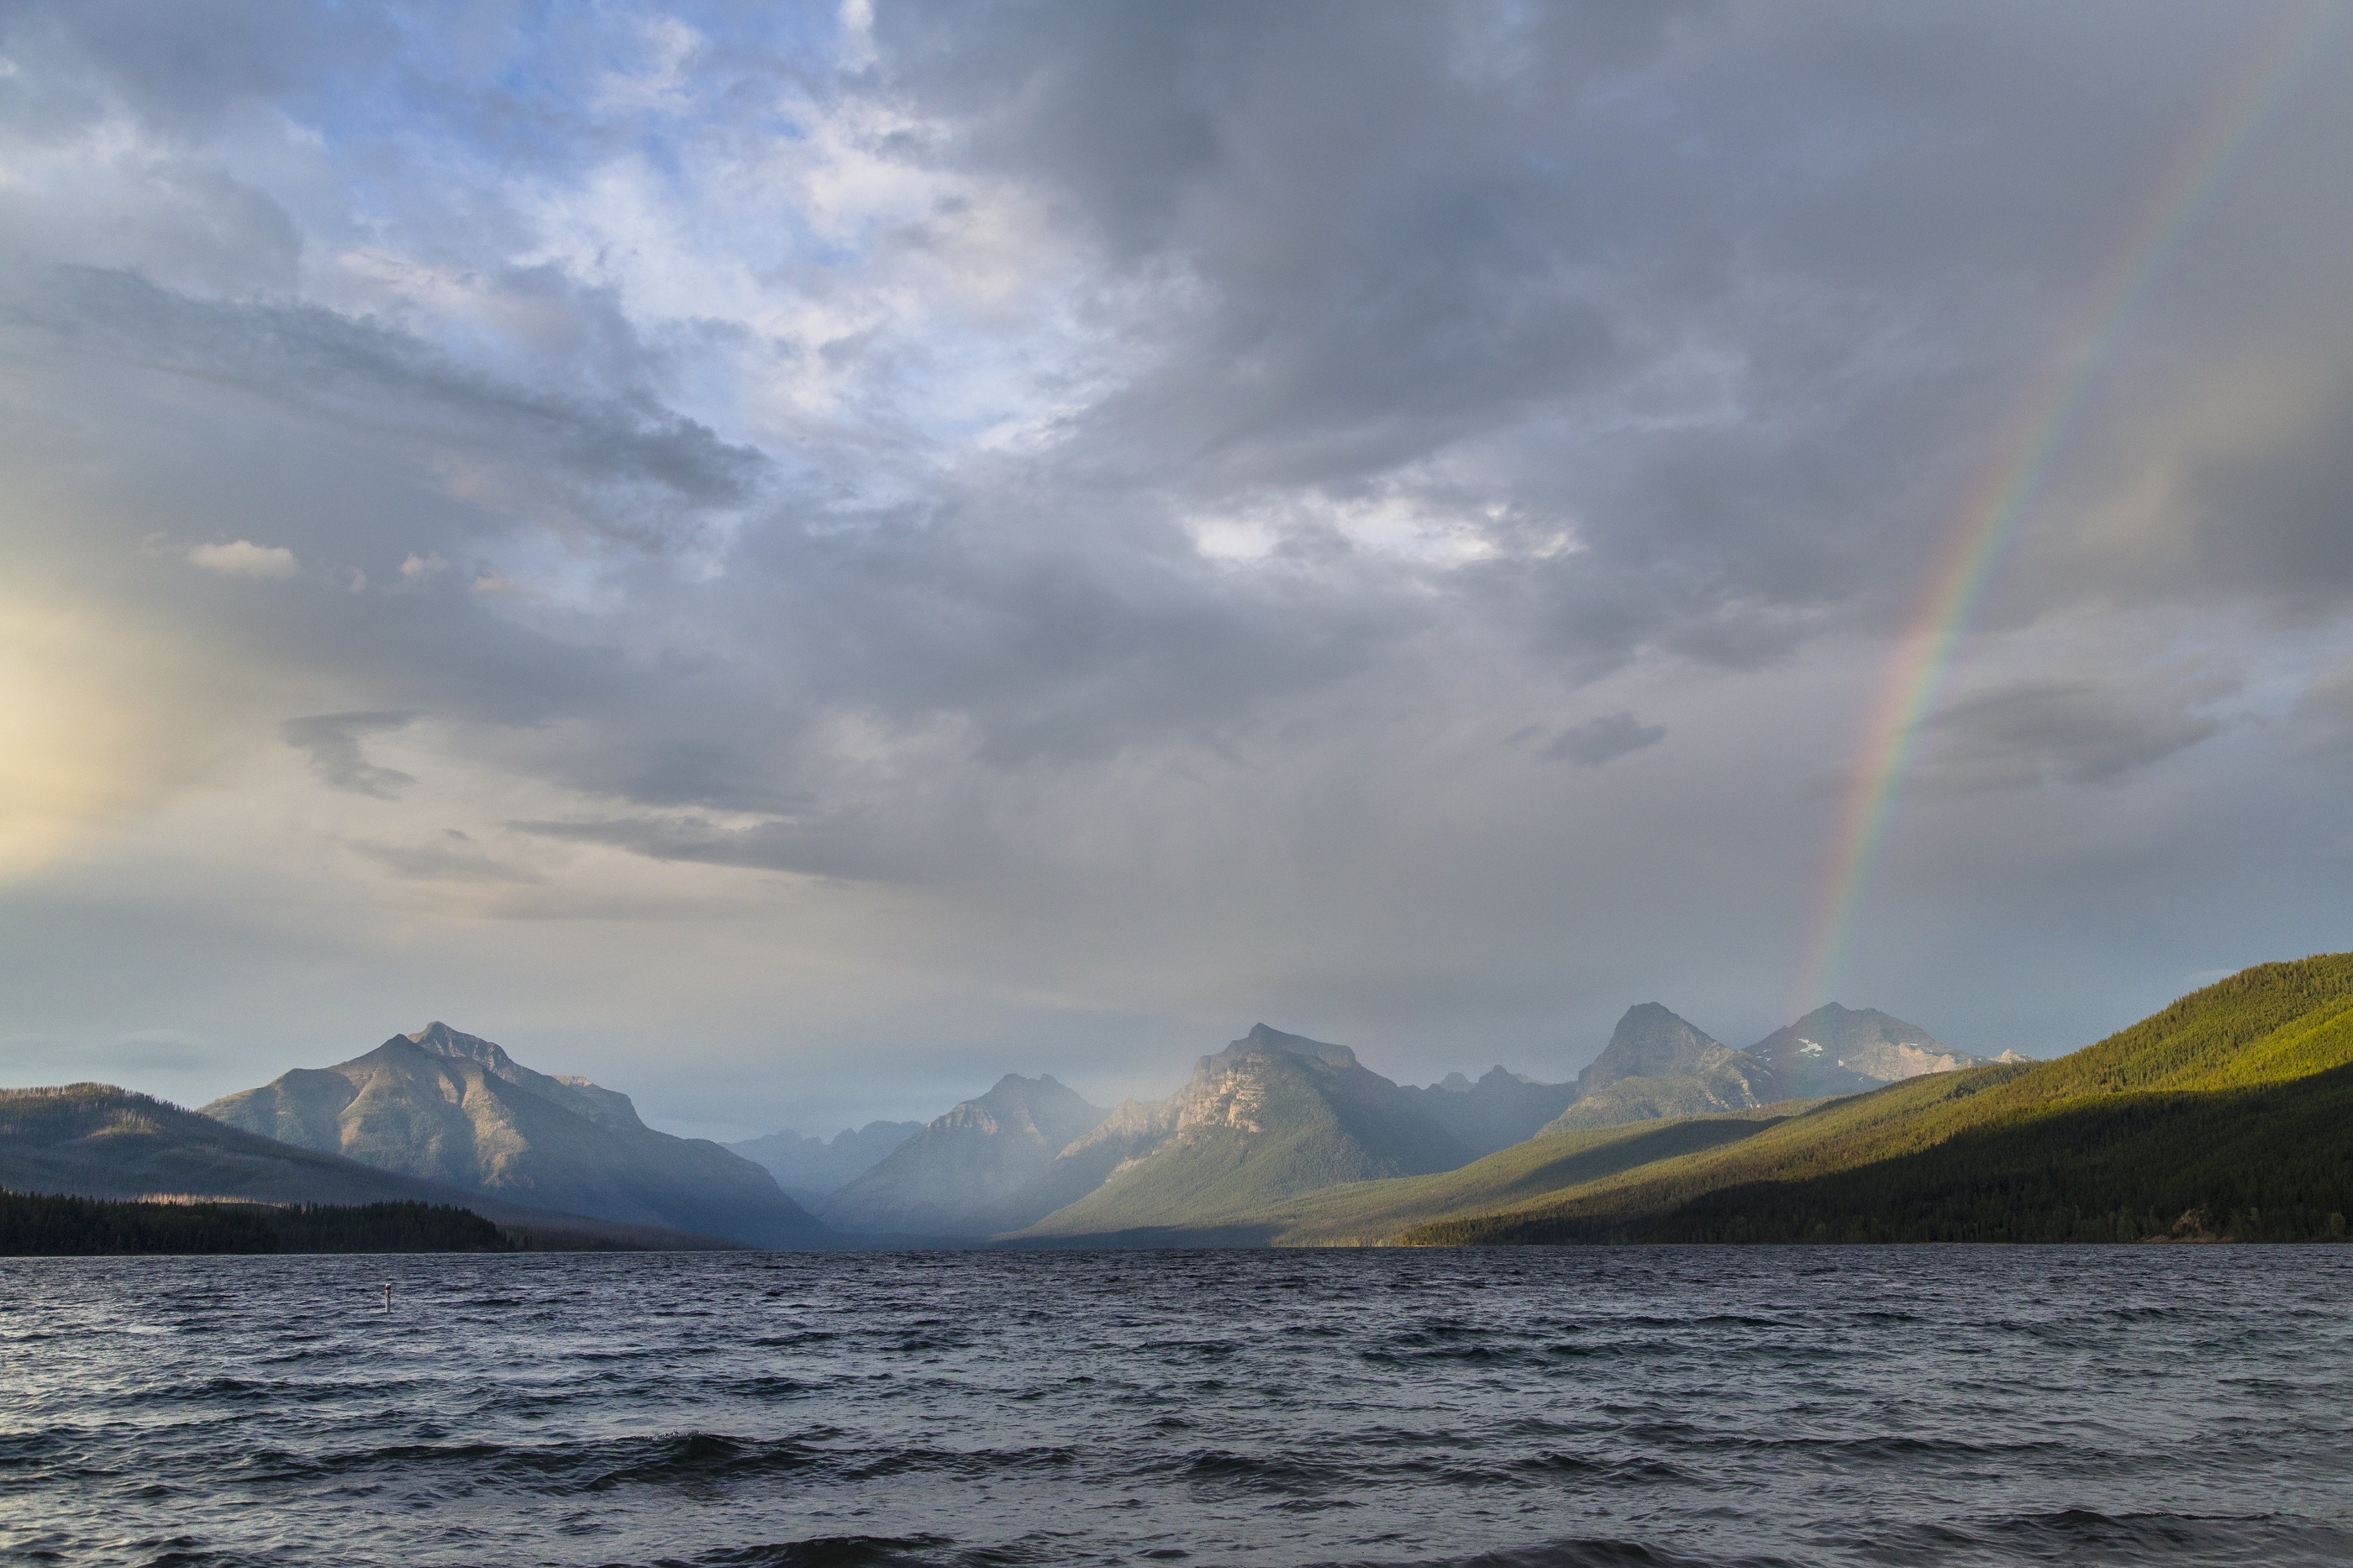
landscape, sea, coast, water, nature, ocean, horizon, cloud, wave, lake, scenic, weather, usa, fjord, clouds, rainbow, mountains, loch, montana, glacier national park, lake mcdonald, arctic ocean, meteorological phenomenon, atmospheric phenomenon, wind wave